Kermit Sheets

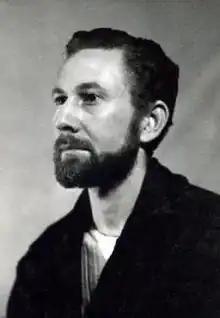
Kermit Sheets in the CPS days

Louis Kermit Sheets (14 August 1915 – 6 April 2006) was an actor, director, playwright and an artistic partner with poet James Broughton.